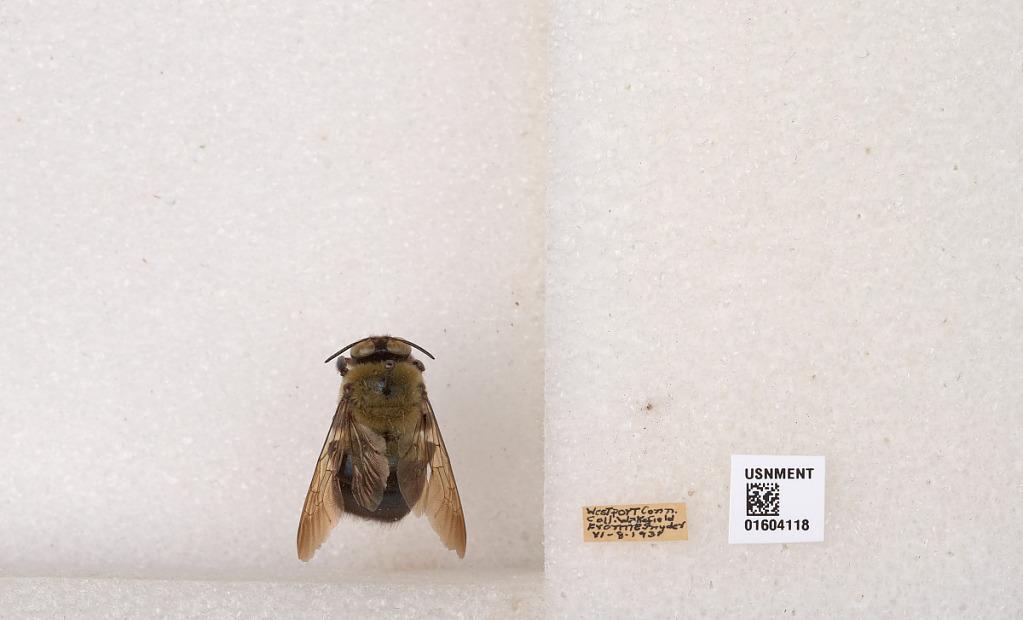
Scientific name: Xylocopa (Xylocopoides) virginica virginica (Linnaeus)
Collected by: Wakefield
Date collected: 1934-6-8
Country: United States
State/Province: Connecticut
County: Fairfield
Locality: Westport
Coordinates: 41.1415, -73.3579